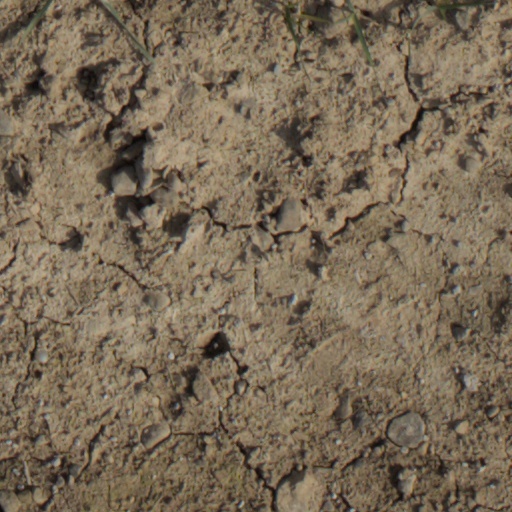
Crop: wheat